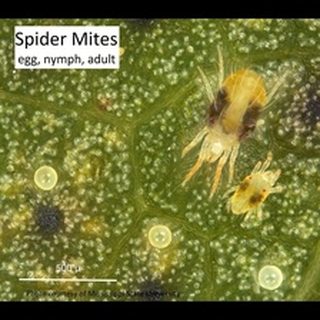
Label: wheat_mite